Eldevina Materula

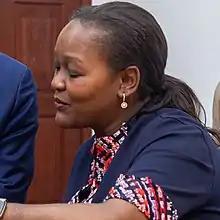
in 2022

Eldevina "Kika" Materula (born 1982) is a Mozambican oboist who has served as Minister of Culture and Tourism in the Cabinet of Mozambique since 19 January 2020.